Question: Please indicate a possible affordance area of the knife that can be used for holding
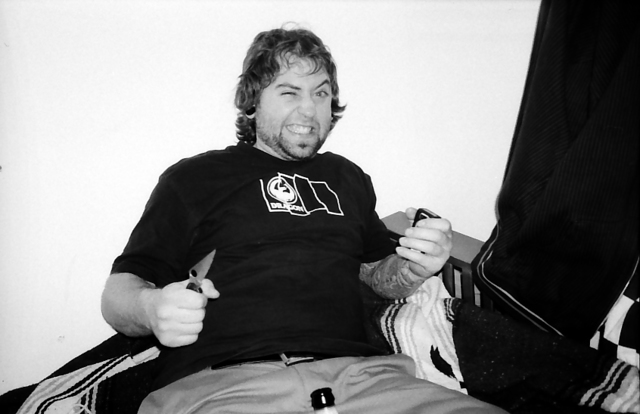
Answer: [161.22, 282.801, 202.959, 337.584]